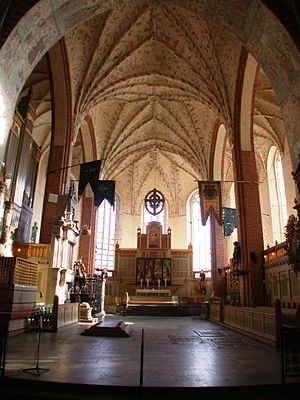
Hallekirke
Strängnäs Domkirke er en hallekirke
En hallekirke har mindst to skibe af samme eller næsten samme højde.